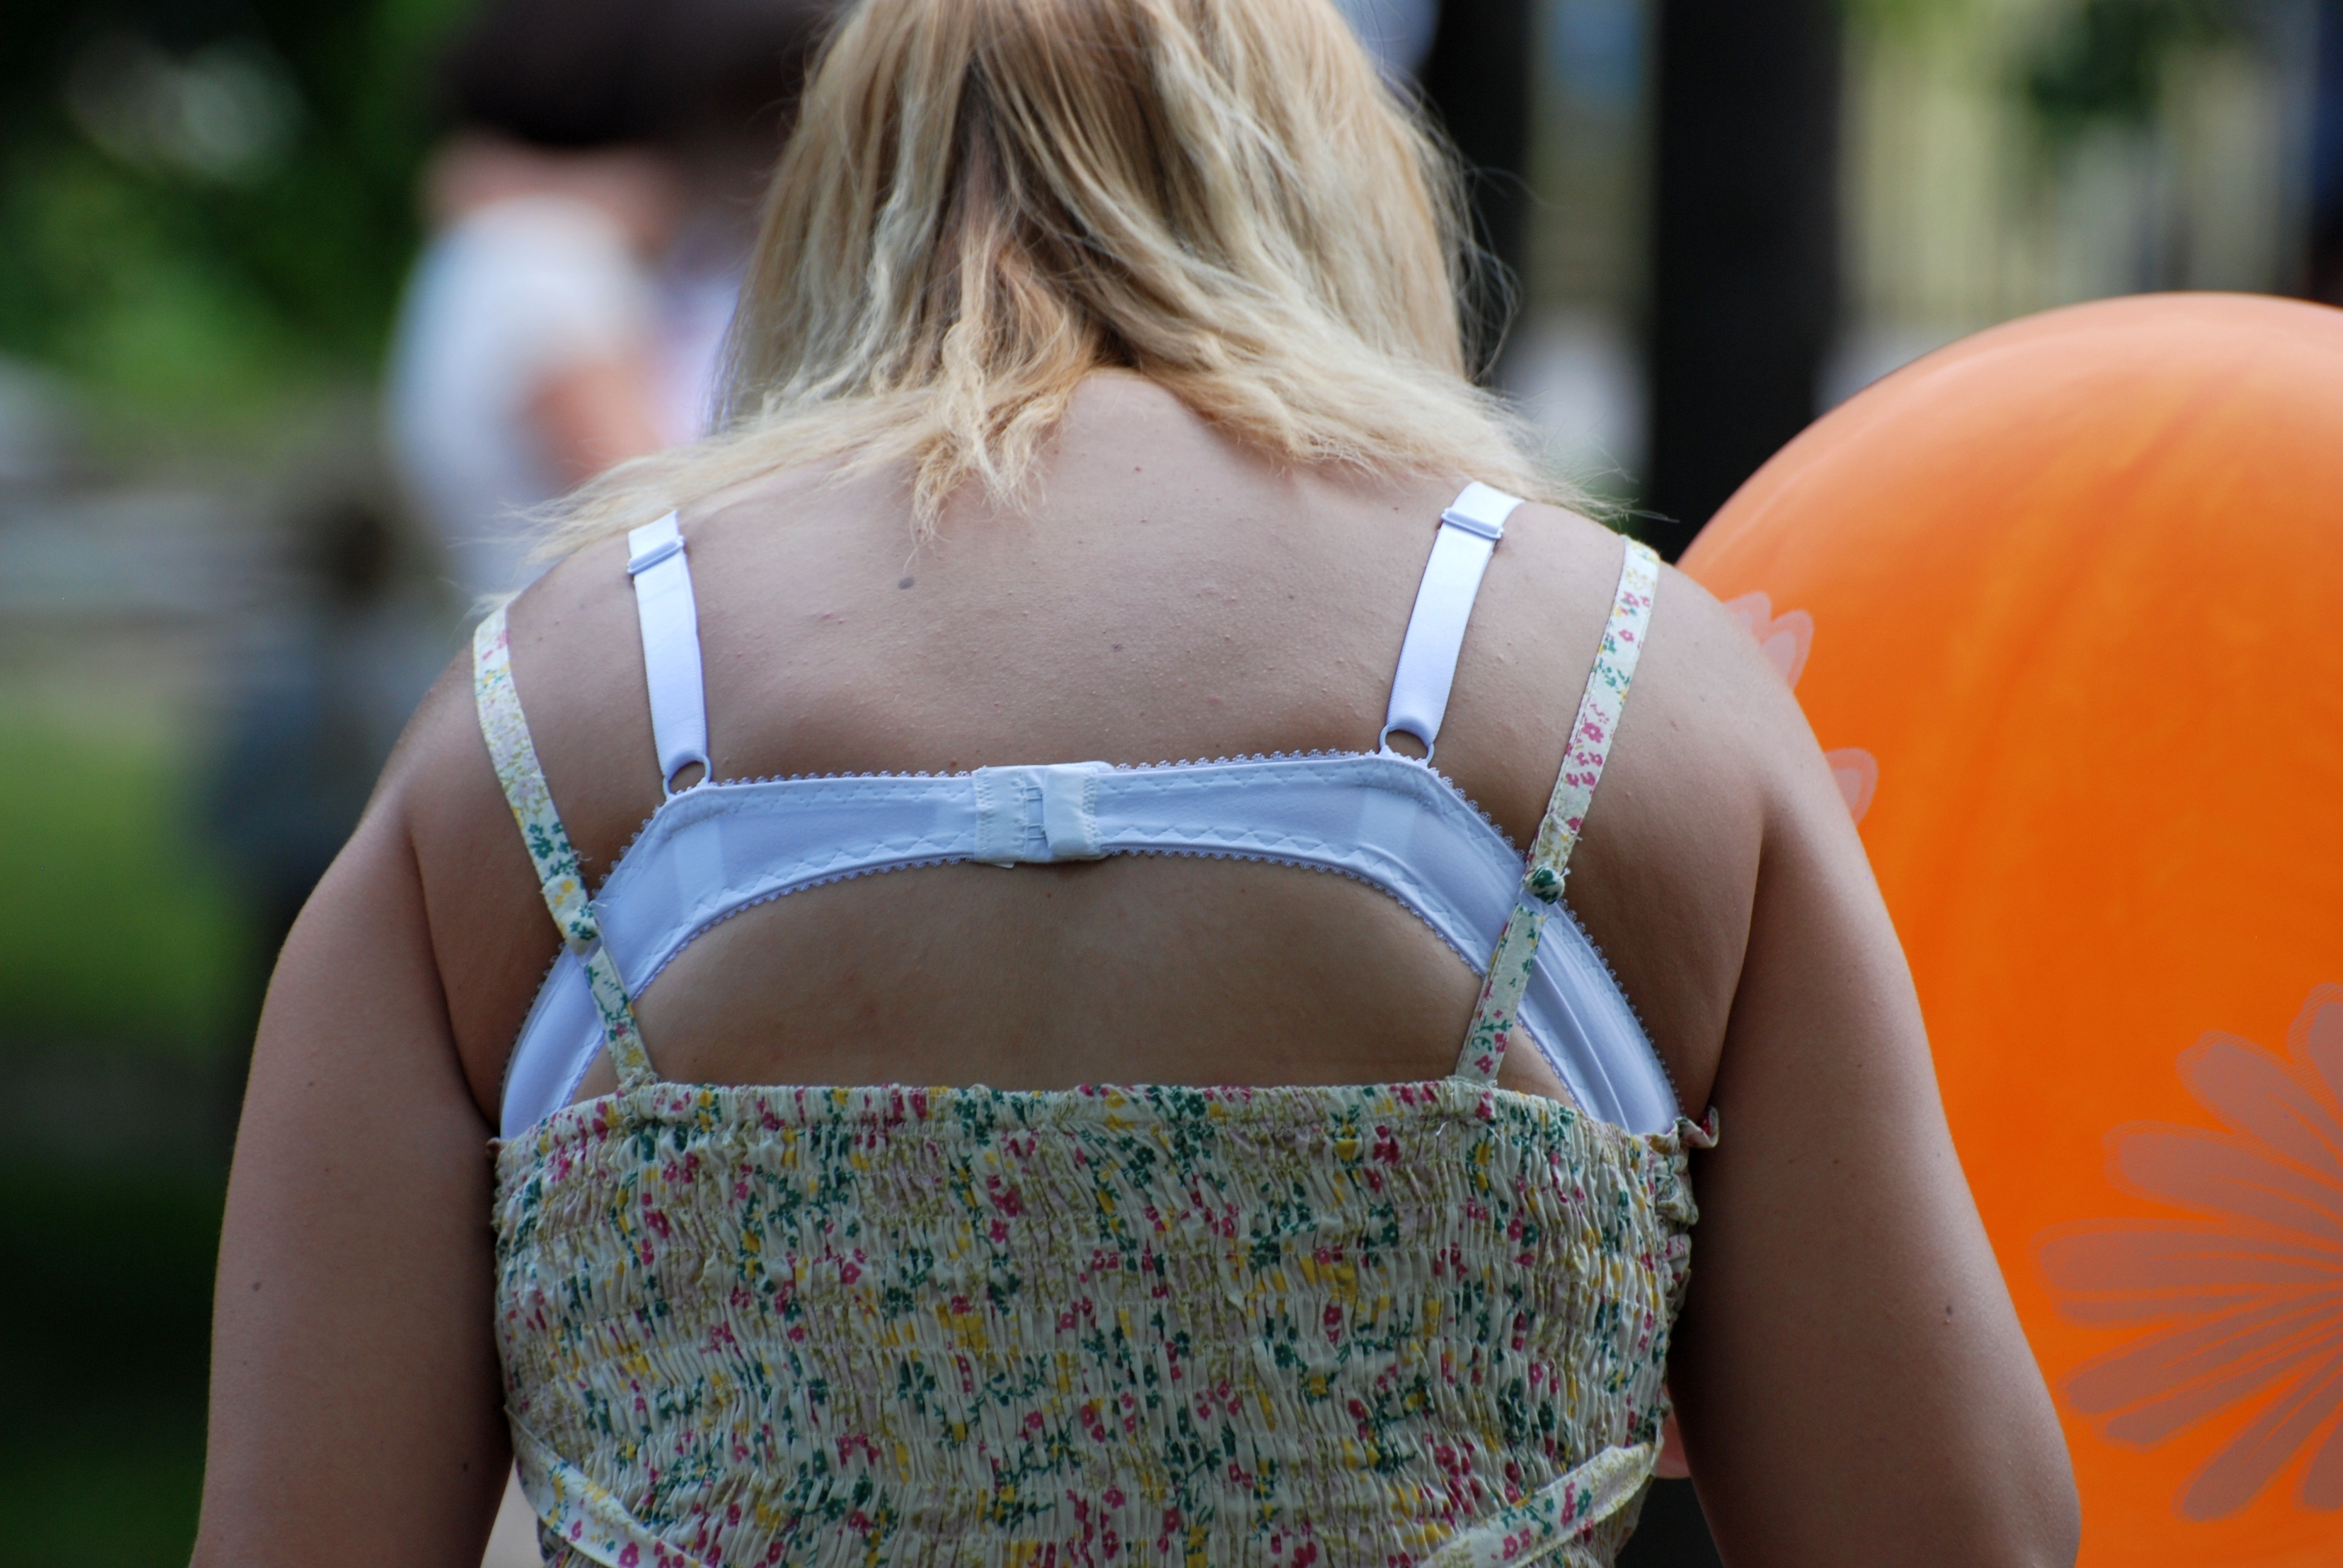
hand, people, girl, woman, hair, street, trunk, leg, model, fashion, nikon, clothing, lady, hairstyle, swimwear, long hair, human body, candid, girls, dress, women, eye, skin, beauty, blond, nikkor, russia, d80, 70300mm, nikond80, 70300mmf4556gvr, yaroslavl, abdomen, photo shoot, undergarment